The Incredible Hulk: Ultimate Destruction

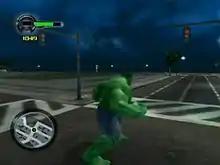
The gameplay of "The Incredible Hulk: Ultimate Destruction" takes place in an open world environment

"The Incredible Hulk: Ultimate Destruction" is a third-person action-adventure game in which the player controls the Hulk, the super-powered alter-ego of scientist Bruce Banner. Influenced by hypnotic suggestions from Banner's psychotherapist Leonard Samson, the Hulk is tasked with gathering resources for a machine that will cure Banner of the infliction that causes his transformations into the Hulk. Between each story-based mission, the Hulk can freely explore the game's open world as well as engage in side missions such as playing rounds of golf with giant balls and clubs or carrying an ambulance to a hospital. His location in the world is tracked by a radar on the bottom-left corner of the screen, and a variety of icons on the radar indicate mission objectives; for example, a red fist indicates something that must be destroyed, while a blue shield indicates something that must be protected. Samson's base is indicated by a green house icon.